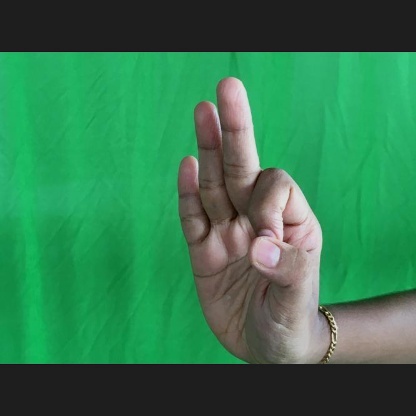
Mudra: Aralam